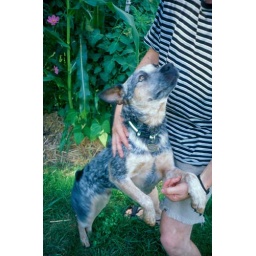
cattle dog about 2 years old, back in '02